George Eyser

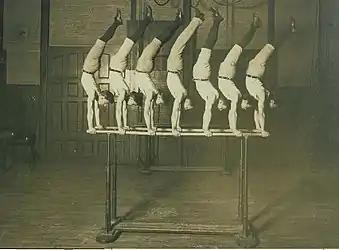
Concordia team in 1908, Eyser is in the center.

Eyser was born on August 31, 1870, in Kiel, Germany, as the only child of Georg Sophus Jasper Eÿser and Auguste Friederike Henriette Eÿser (née Marxen). When he was 14, his family emigrated to the United States (Eyser obtained US citizenship in 1894). The family first lived in Denver, Colorado, but George moved to St. Louis, Missouri, sometime around 1902–1903, where he worked as a bookkeeper for a construction company. There, he joined a local gymnastics club "Concordia Turnverein Saint Louis". At some point in his youth, he lost most of his left leg, which had to be amputated after a train ran over it. It was replaced by a wooden prosthesis, which allowed physical activities such as running and jumping. A keen sportsman, Eyser pursued training, aiming for the 1904 Olympics.